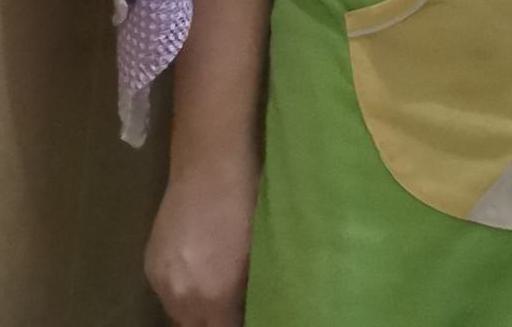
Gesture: no_gesture